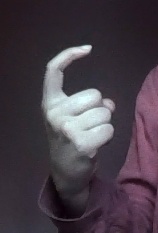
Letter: ra